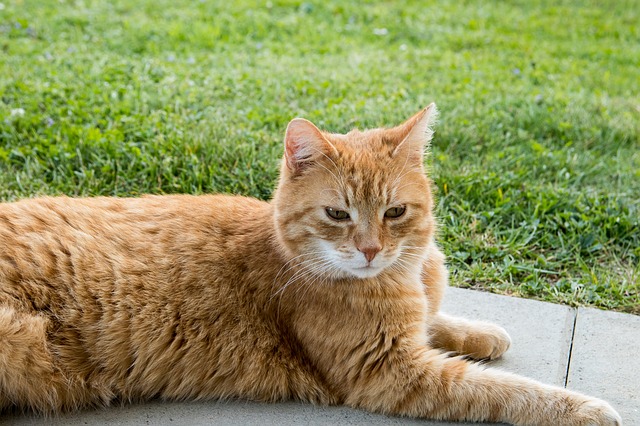
Label: gatto